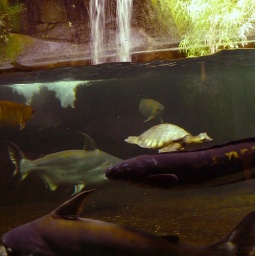
turtle near water falls